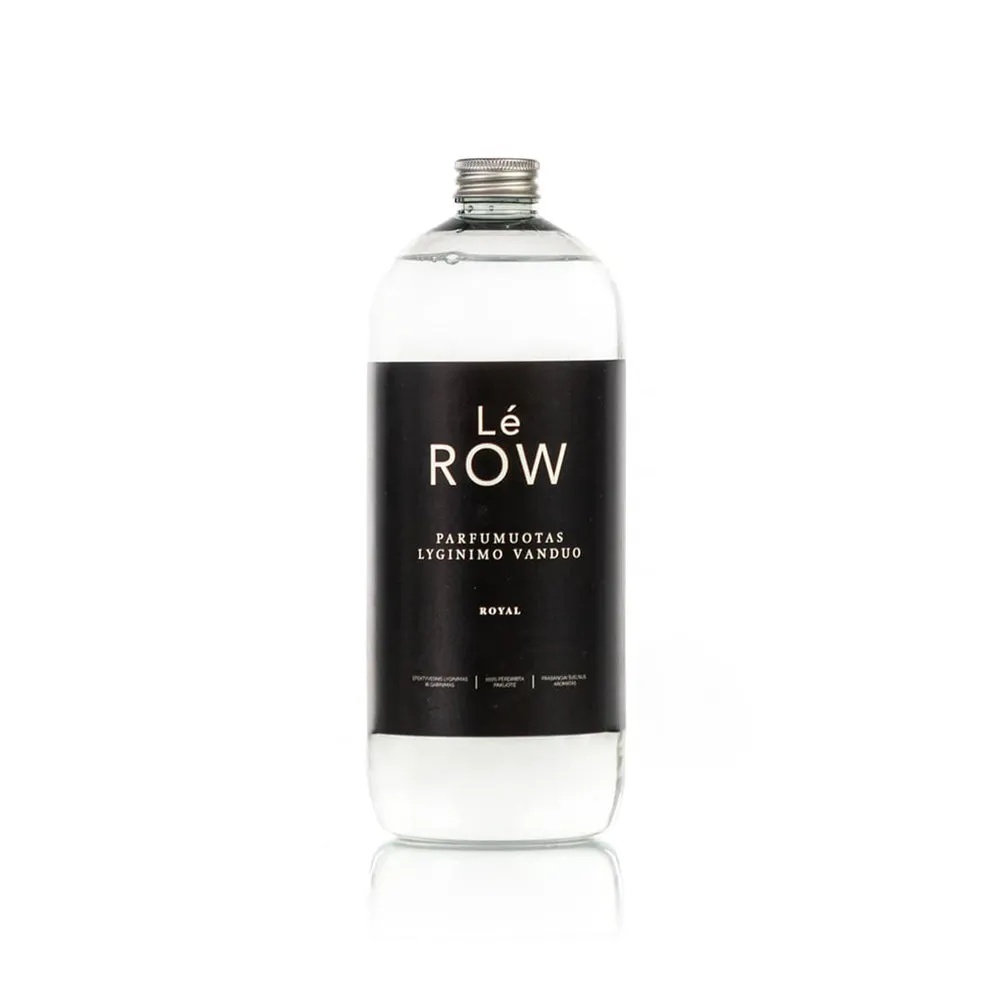
LE ROW Aqua de plancha ROYAL, 1000ml
El agua de planchado perfumada facilita el planchado, reduce las arrugas y aporta un suave y lujoso aroma como toque final. Uso: Apta para todo tipo de tejidos. Puede verterse directamente en la plancha o pulverizarse sobre el tejido durante el planchado. Fragancia: Las distintas notas olfativas se entrelazan para crear una armonía perfecta, como en una composición musical. La nota principal de la fragancia es la flor de iris, un aroma que combina misterio y carisma excepcionales. Esta esencia se complementa con matices de bergamota, jazmín, rosa, maderas y pachulí.
Brand: Lé Row
Category: Home & Garden > Household Supplies > Laundry Supplies > Wrinkle Releasers & Anti-Static Sprays